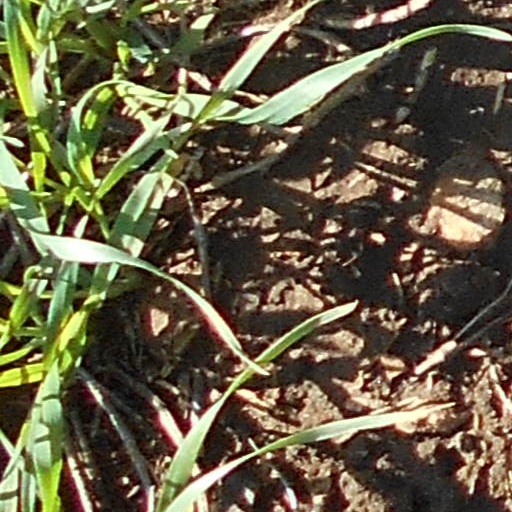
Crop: wheat